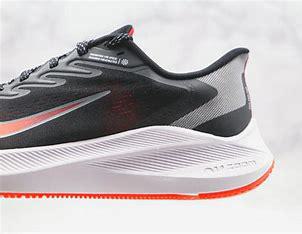
Brand: Nike
Model: Air Zoom Winflo 7